SOCATA TB family

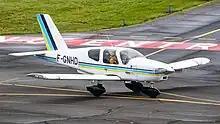
A Socata TB-200 Tobago XL

The design of the cabin incorporates a spacious and comfortable interior, intentionally reminiscent of luxury road vehicles. It can be accessed via either side of the aircraft; the door is intended to be left ajar while on the ground so that the cabin is better ventilated. A large canopy provides the pilots with a generous external view; elements of the cockpit instrumentation and controls, such as the annunciator panel, central pedestal, and individual elements like the nav/com and the circuit breakers, have been positioned to enable their easy overview as well. To aid in achieving fuel-efficiency, a simple fuel tank selection arrangement, augmented by digital gauges, is present upon most models.